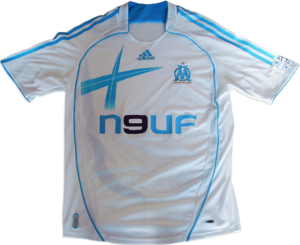
Maillot domicile de l'OM version 2006-2007
Le maillot de l'Olympique de Marseille est blanc à domicile, et ce depuis la création du club. Le short et les chaussettes sont noirs jusqu'au début des années 1920. Ces couleurs sont remplacées par un short blanc et chaussettes bleues jusqu'en 1986 puis à partir de cette date, les trois composantes de la tenue sont blanches jusqu'en 2018/2019 et le retour des chaussettes bleues qui n'étaient revenues jusque là que sporadiquement.
L'Olympique de Marseille s'aligne pour la saison 2006-2007 en Ligue 1, en Coupe de France, en Coupe de la Ligue ainsi qu'en Coupe Intertoto qui leur permettra de se qualifier en Coupe UEFA.